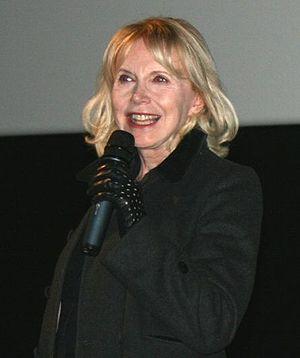
Bulle Ogier à l'avant-première de Passe-passe diffusée à l'UGC Ciné Cité Les Halles, à Paris.
Jacques Rivette est un cinéaste français, né à Rouen le 1ᵉʳ mars 1928 et mort le 29 janvier 2016 à Paris.
Marie-France Thielland, dite Bulle Ogier, née le 9 août 1939 à Boulogne-Billancourt, est une actrice française de cinéma et de théâtre. Elle est également l'auteure d'un essai autobiographique, J'ai oublié – coécrit avec la journaliste Anne Diatkine –, qui reçoit le prix Médicis de l'essai l'année de sa parution.
Le prix Médicis essai est un prix littéraire remis chaque année par le jury du prix Médicis. Il a été créé en 1985 pour récompenser un essai francophone ou traduit en français paru dans l'année en cours.